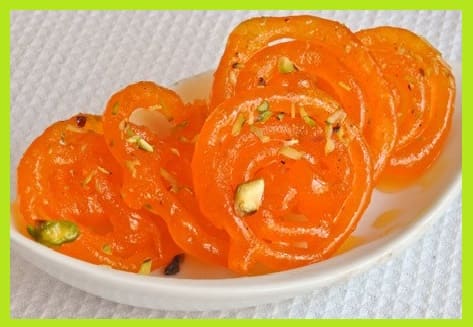
Dish: jalebi